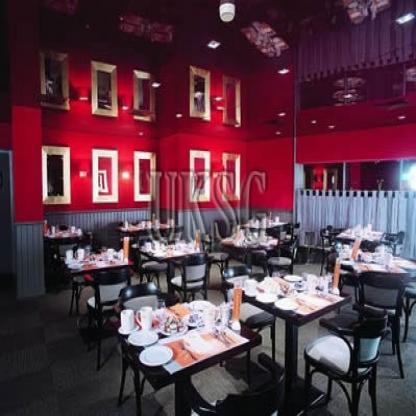
Scene: Indoor